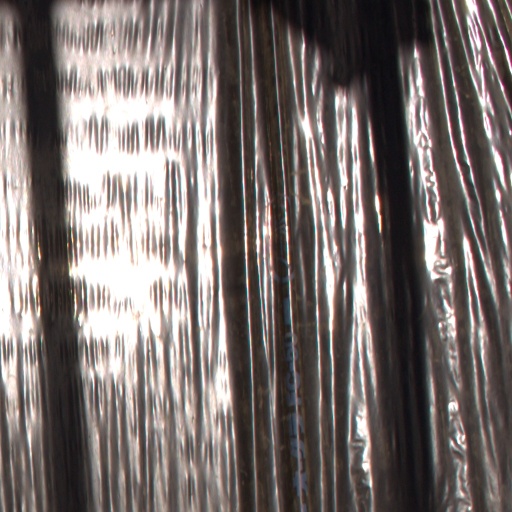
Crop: Jerusalem artichoke